Peloroplites

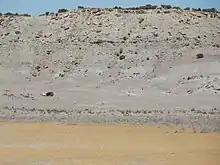
Outcrops of the Cedar Mountain Formation in Utah

In 2001, a skeleton of a large nodosaurid from the Cedar Mountain Formation in Emery County, Utah was mentioned by Burge and Bird in a publication about the faunal composition of the Price River II quarry. More material was obtained and was subsequently described in 2008 by Kenneth Carpenter, Jeff Bartlett, John Bird and Reese Barrick. The Price River II quarry was previously reported as occurring in the Ruby Ranch Member by Burge and Bird (2001) but was later reported as occurring in the base of the Mussentuchit Member due to the dark, carbonaceous nature of mudstones of the strata. The Price River II quarry has also produced specimens pertaining to four individuals of a new brachiosaurid, an iguanodontid, associated cranial and postcranial material of "Cedarpelta", a turtle and a pterosaur. The holotype specimen, CEUM 26331, consists of a partial skull. Additional specimens were assigned to "Peloroplites" that consist of cervical vertebrae, dorsal vertebrae, synsacrums, caudal vertebrae, chevron, scapula-coracoids, humeri, radii, ulnae, ilia, pubis, ischium, femora, tibiae, fibulae, metacarpals, metatarsal, metapodials, phalanges, unguals, osteoderms and various bone fragments. The holotype and assigned specimens are currently housed at the College of Eastern Utah, Prehistoric Museum, Utah.